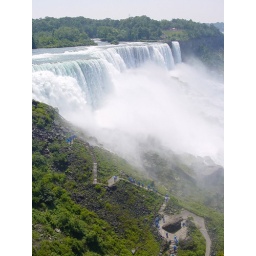
Those little tiny blue things are people in raincoats walking up the edge of the American Falls. Amazing journey...